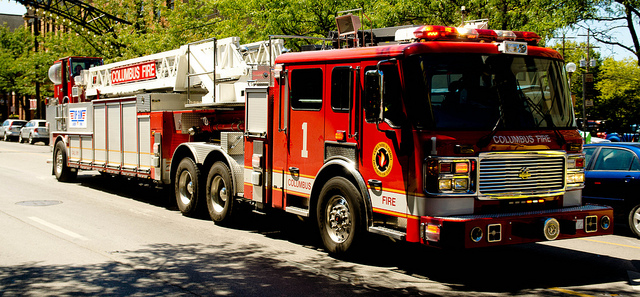
The ladder fire truck is stopped on a public street.

A fire truck going down a tree lined street.

A fire truck driving down a street with it's lights on.

A large fire truck traveling down a street.